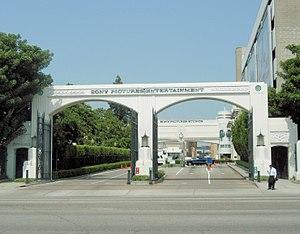
Culver City est une ville américaine située dans le comté de Los Angeles, dans l'État de Californie.
Sony Pictures Studios est un studio de tournage dédié aux productions cinématographiques et télévisuelles situé à Los Angeles et géré par Sony Pictures Entertainment pour les studios Columbia Pictures et TriStar Pictures. De nombreuses émissions et séries ont été et sont enregistrées dans ce studio.
Sony Pictures Entertainment est une société américaine de la Sony Corporation of America, elle-même filiale du géant japonais de l'électronique grand public Sony. Son siège social est situé à Culver City en Californie.